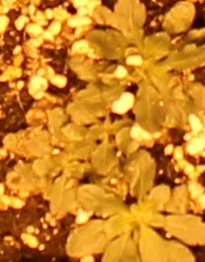
Label: Horseweed